Chrysippus of Elis

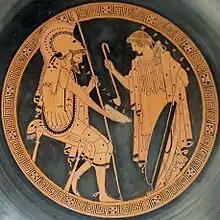

In Greek mythology, Chrysippus was a divine hero of Elis in the Peloponnesus (Greece), sometimes referred to as Chrysippus of Pisa.